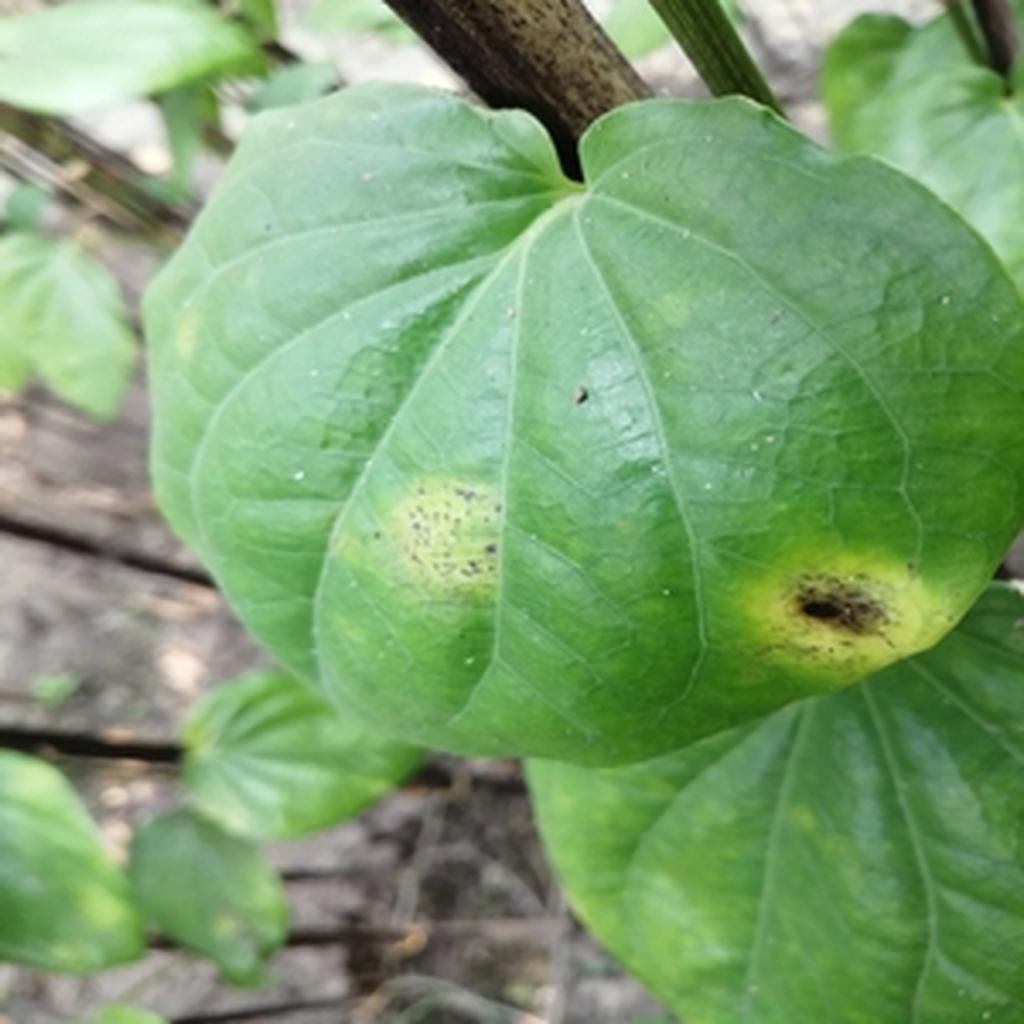
Label: Leaf_Rot